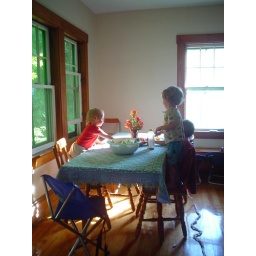
The little folks are sitting around the table in our new dining room shortly after we moved in.